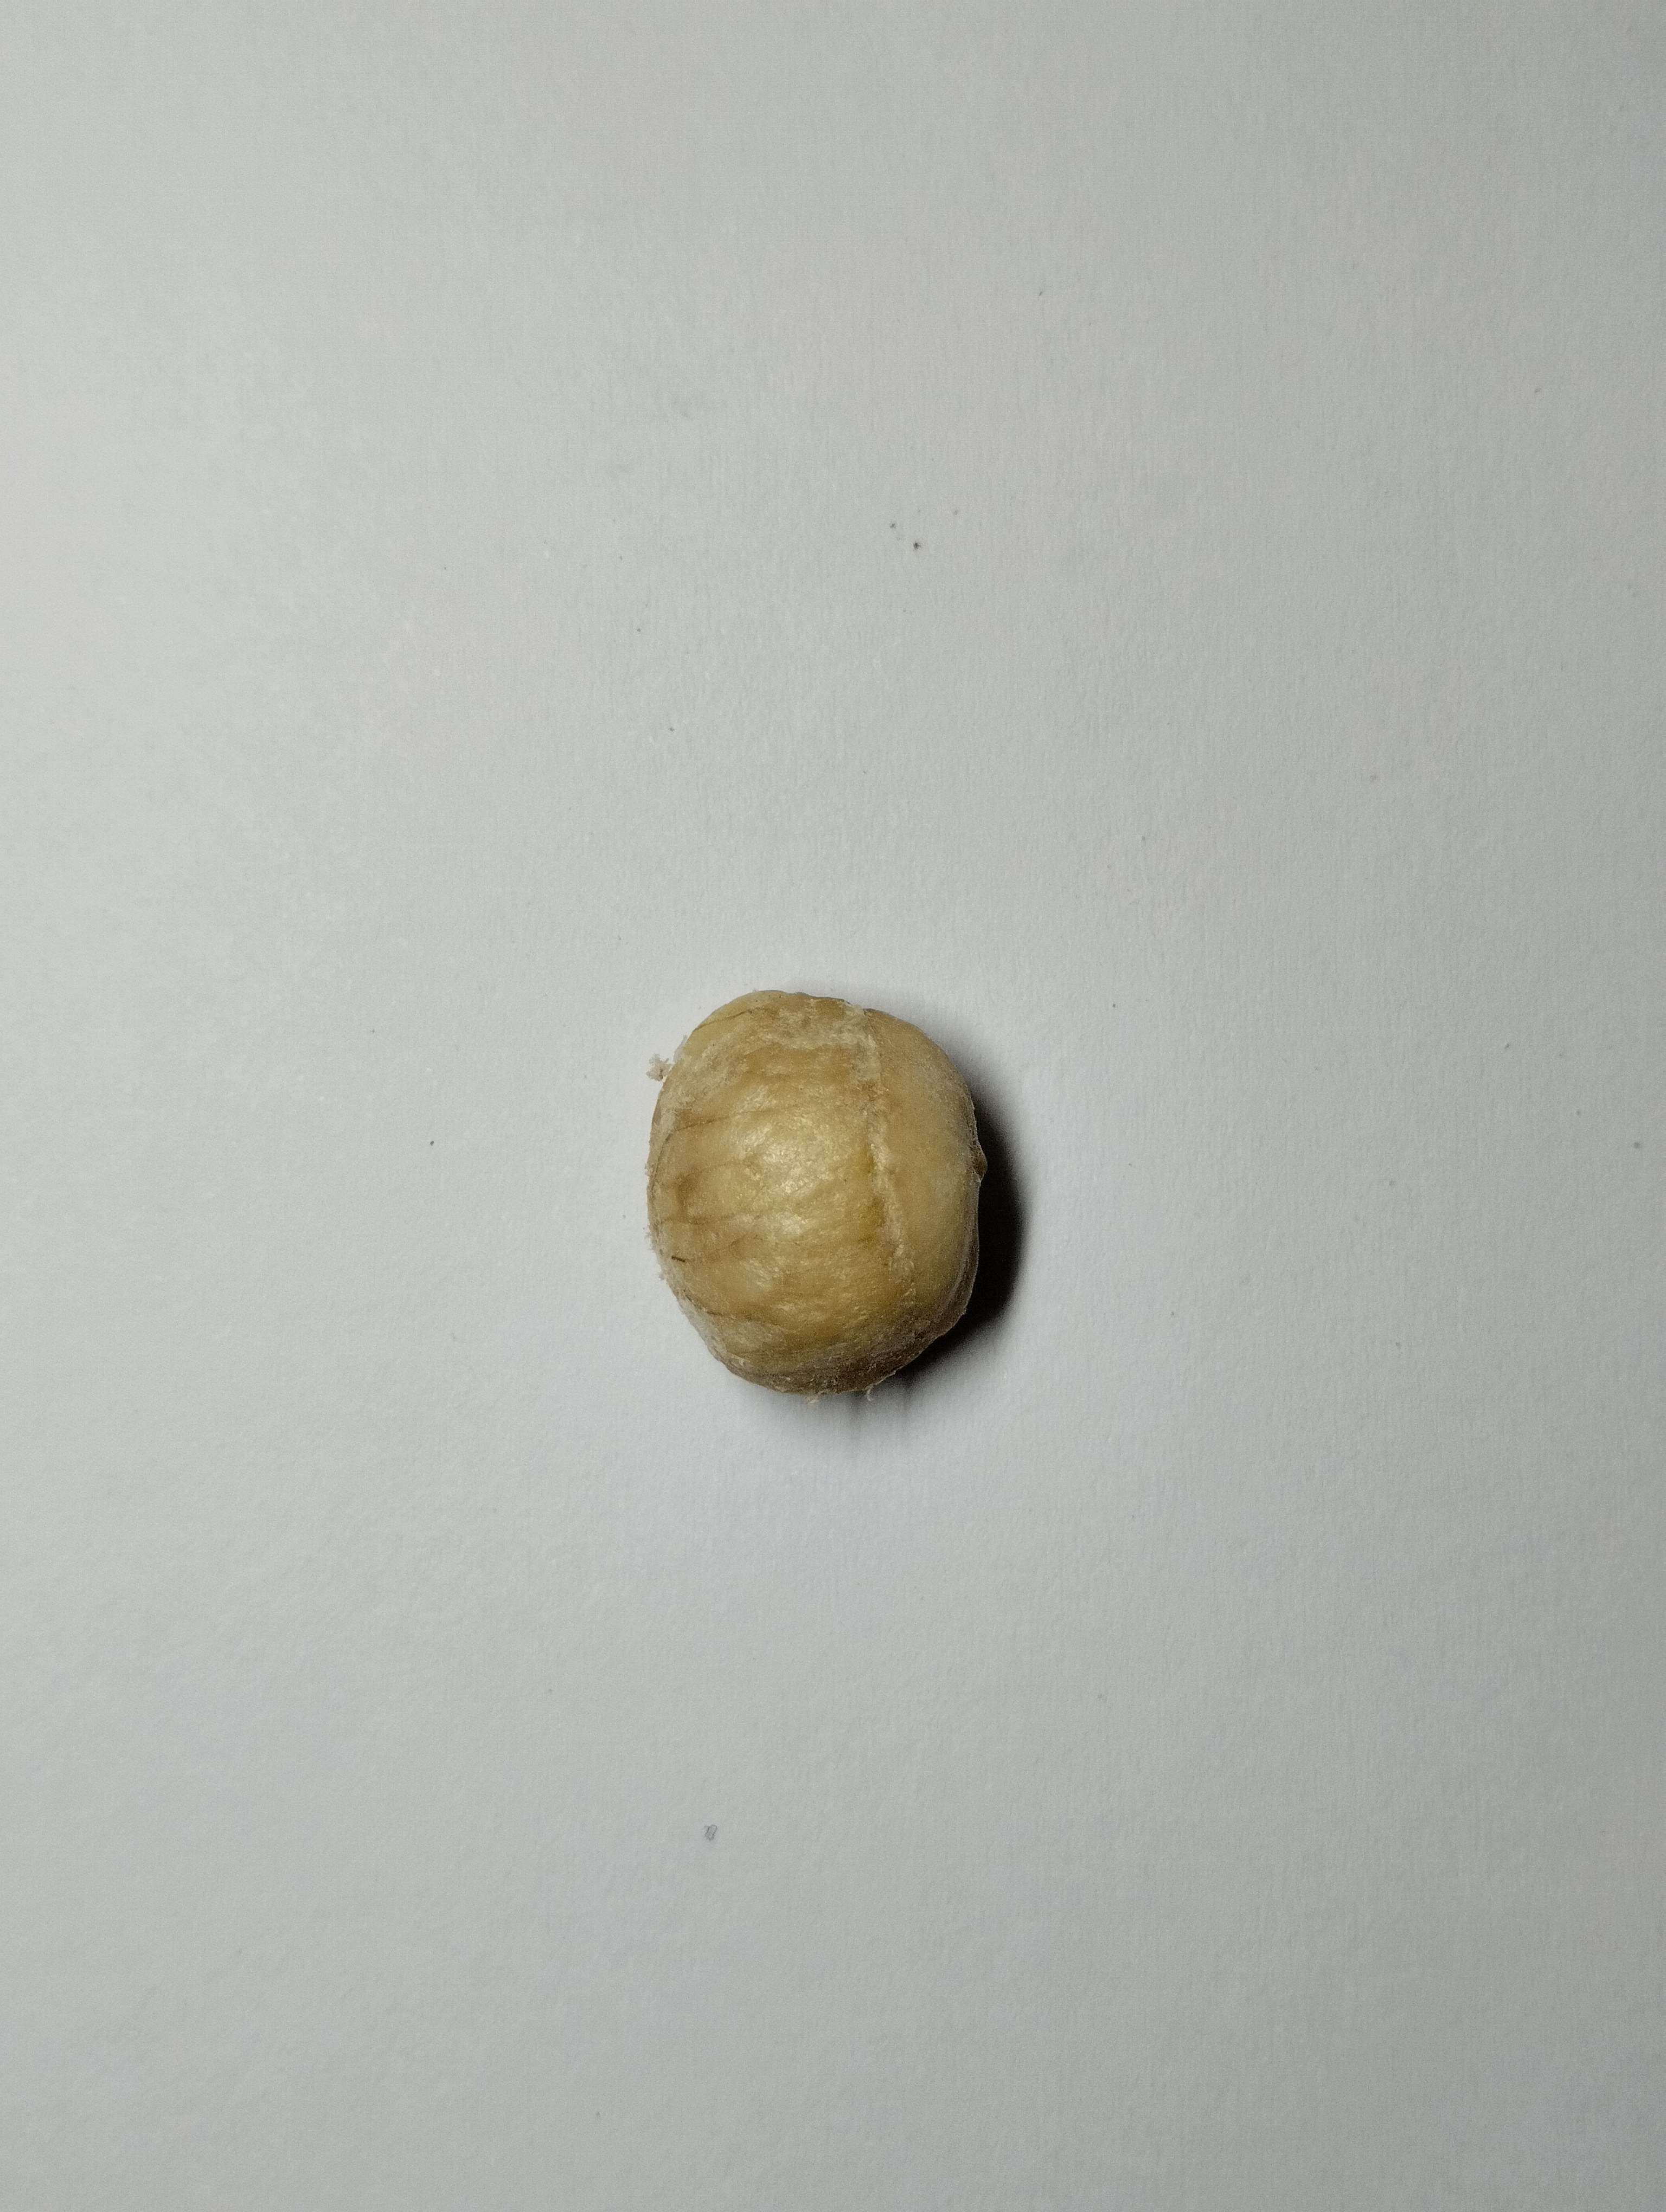
Label: bagus (good seed)